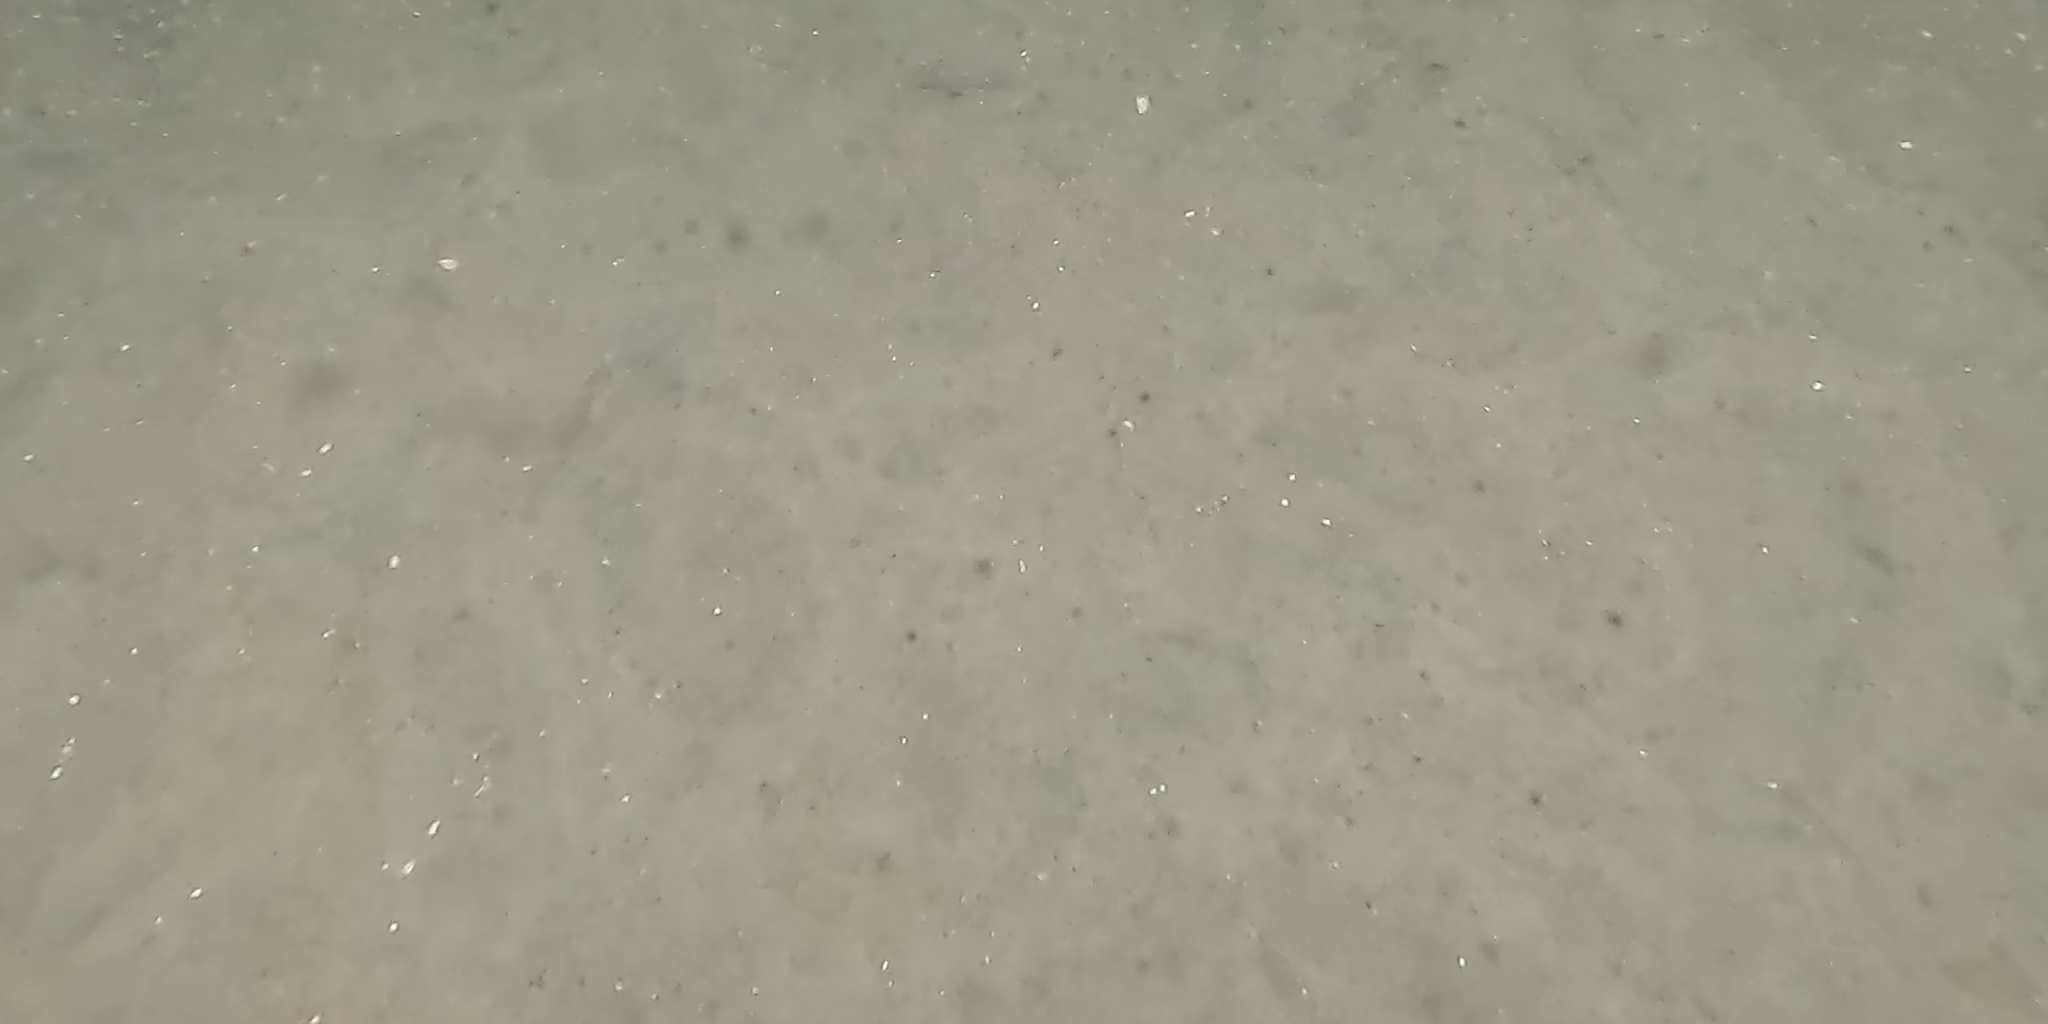
Seabed habitat: sand